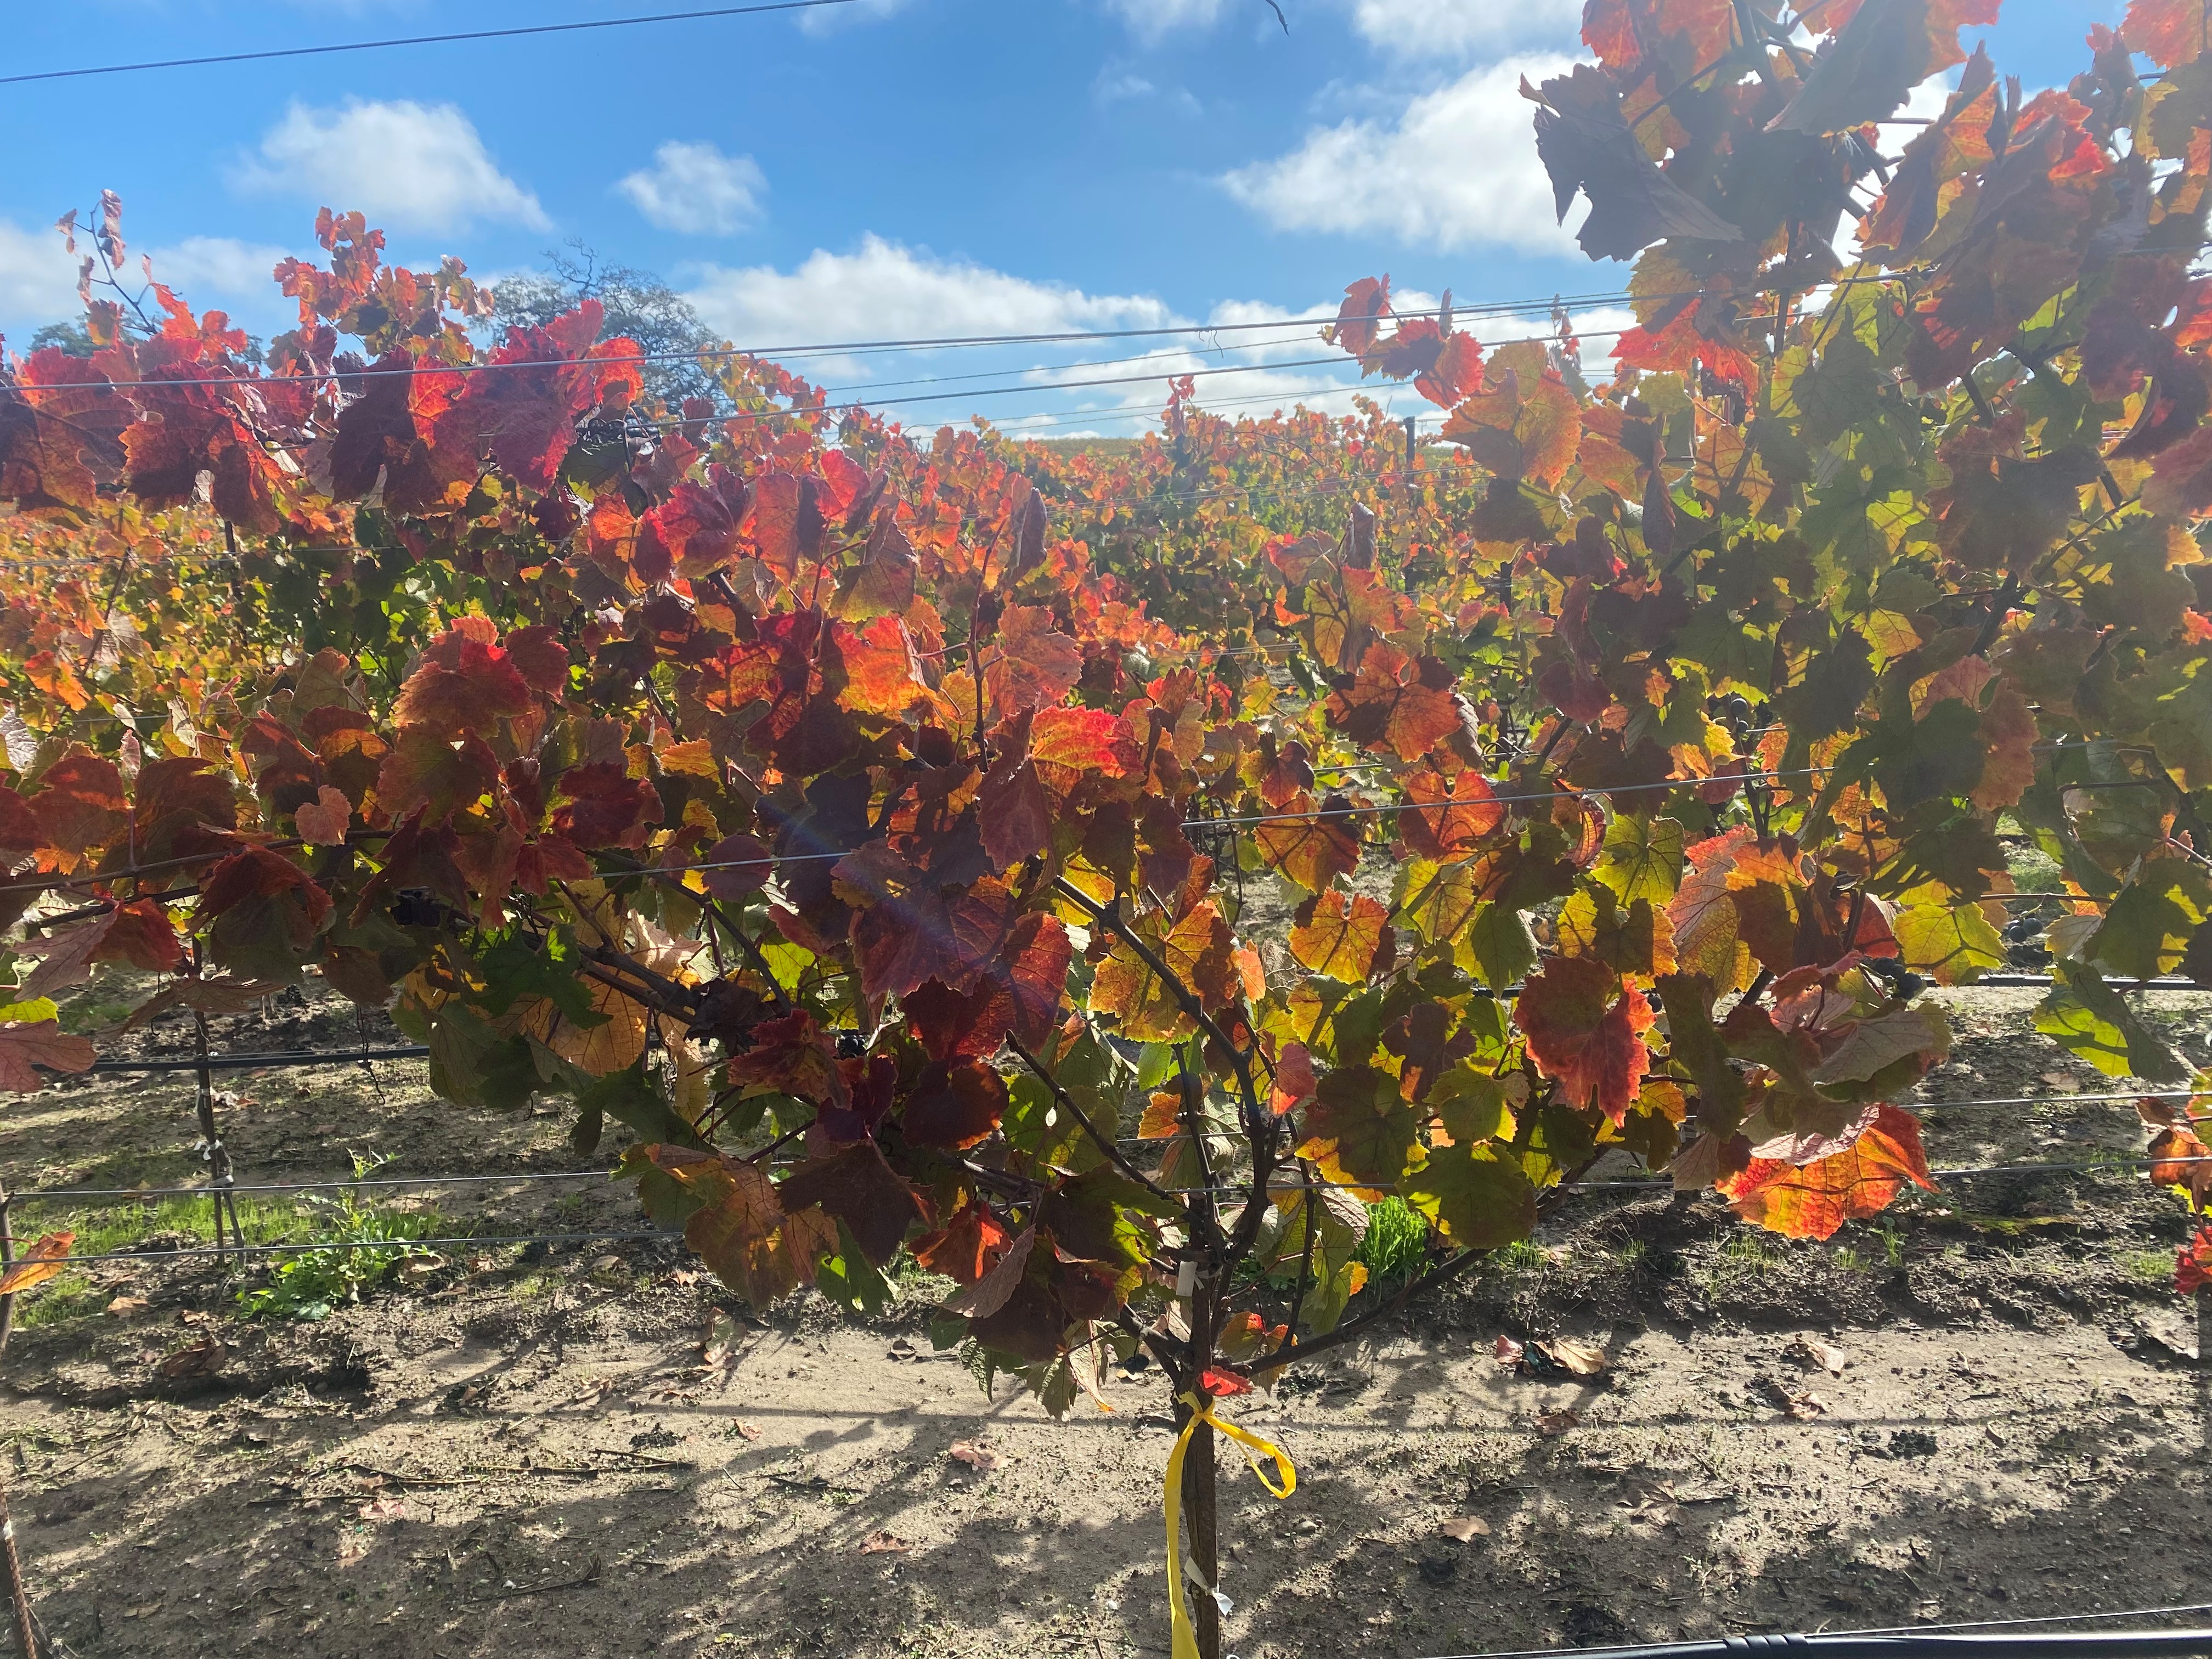
Label: Other Red